Ashley Wood

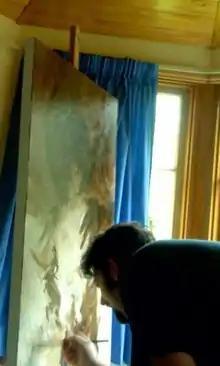
Wood working with oil on canvas for "Popbot" #8 in his studio

In 1991, Wood started work as the artist and designer for "Alarum", a small independent press magazine. The same year he held his first solo exhibition in Perth. He then moved to Cyclone Comics, which he helped Gary Chaloner relaunch.